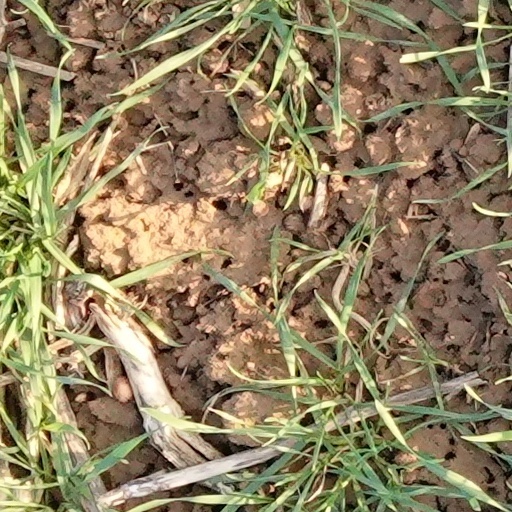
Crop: wheat